Art Baltazar

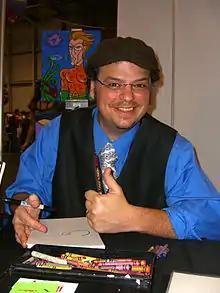
Baltazar at the 2011 New York Comic Con

Arthee "Art" Baltazar (born 1968) is an American comics artist and writer who currently works for DC Comics.